Royal Bailey

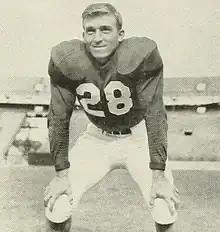
Bailey pictured in "Jambalaya" 1953, Tulane yearbook

Early Royall Bailey (September 23, 1929 – June 12, 2006) was a Canadian football player who played for the Hamilton Tiger Cats. He won the Grey Cup with them in 1953. He previously played football at Tulane University from 1951 to 1952, earning a letter in the sport. He signed with the Kitchener-Waterloo Dutchmen in 1957 after serving in the United States Air Force for 2 years. In 1958, he was named head coach of the Dutchmen following the departure of Harvey Johnson. He guided the team to the Ontario Rugby Football Union championship game, but lost decisively to the Sarnia Golden Bears. He was replaced for the 1959 season by Bob Jauron.